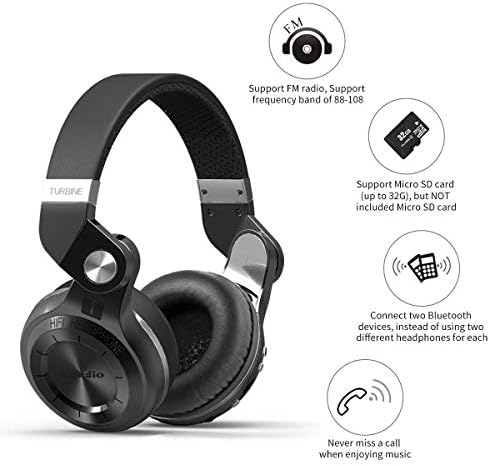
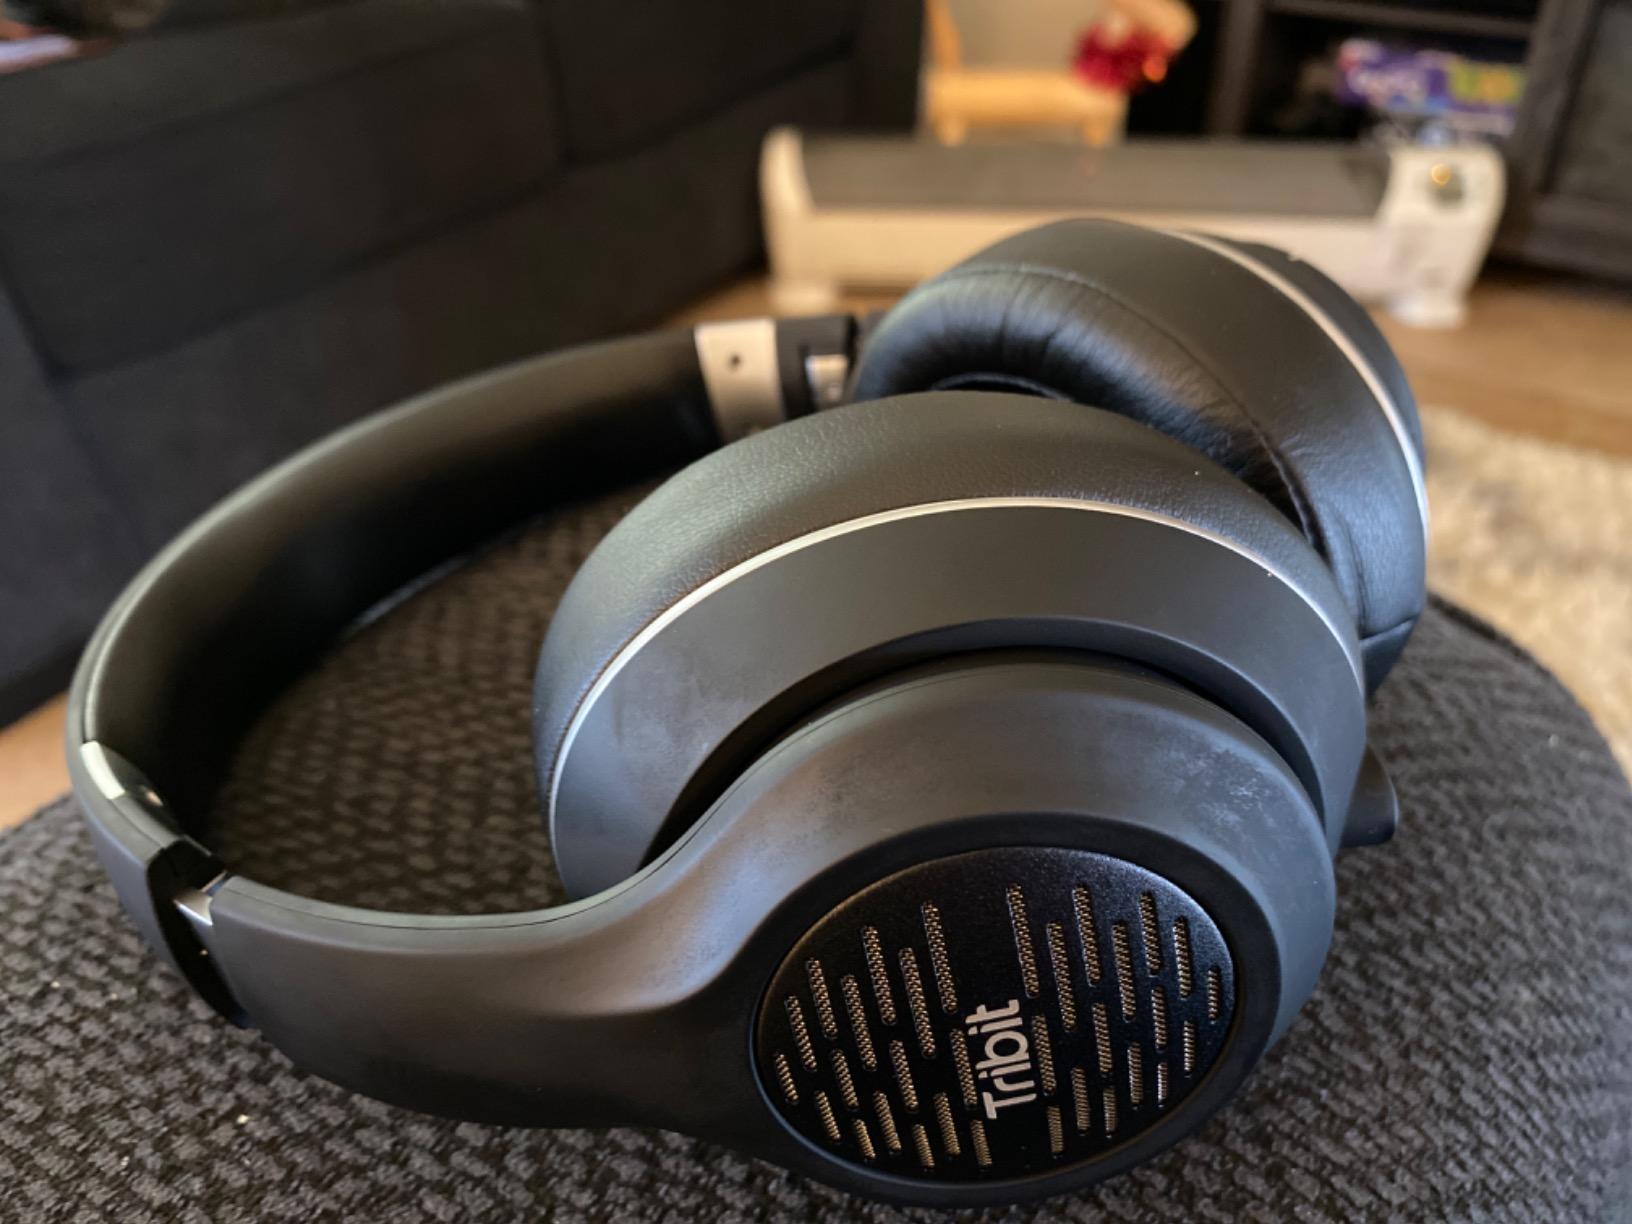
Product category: headphones
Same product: no